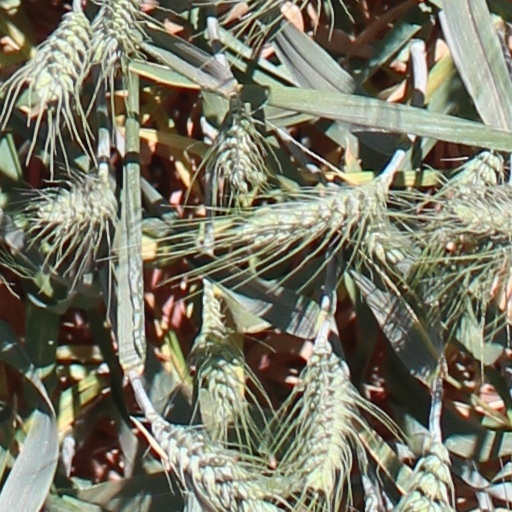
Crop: wheat